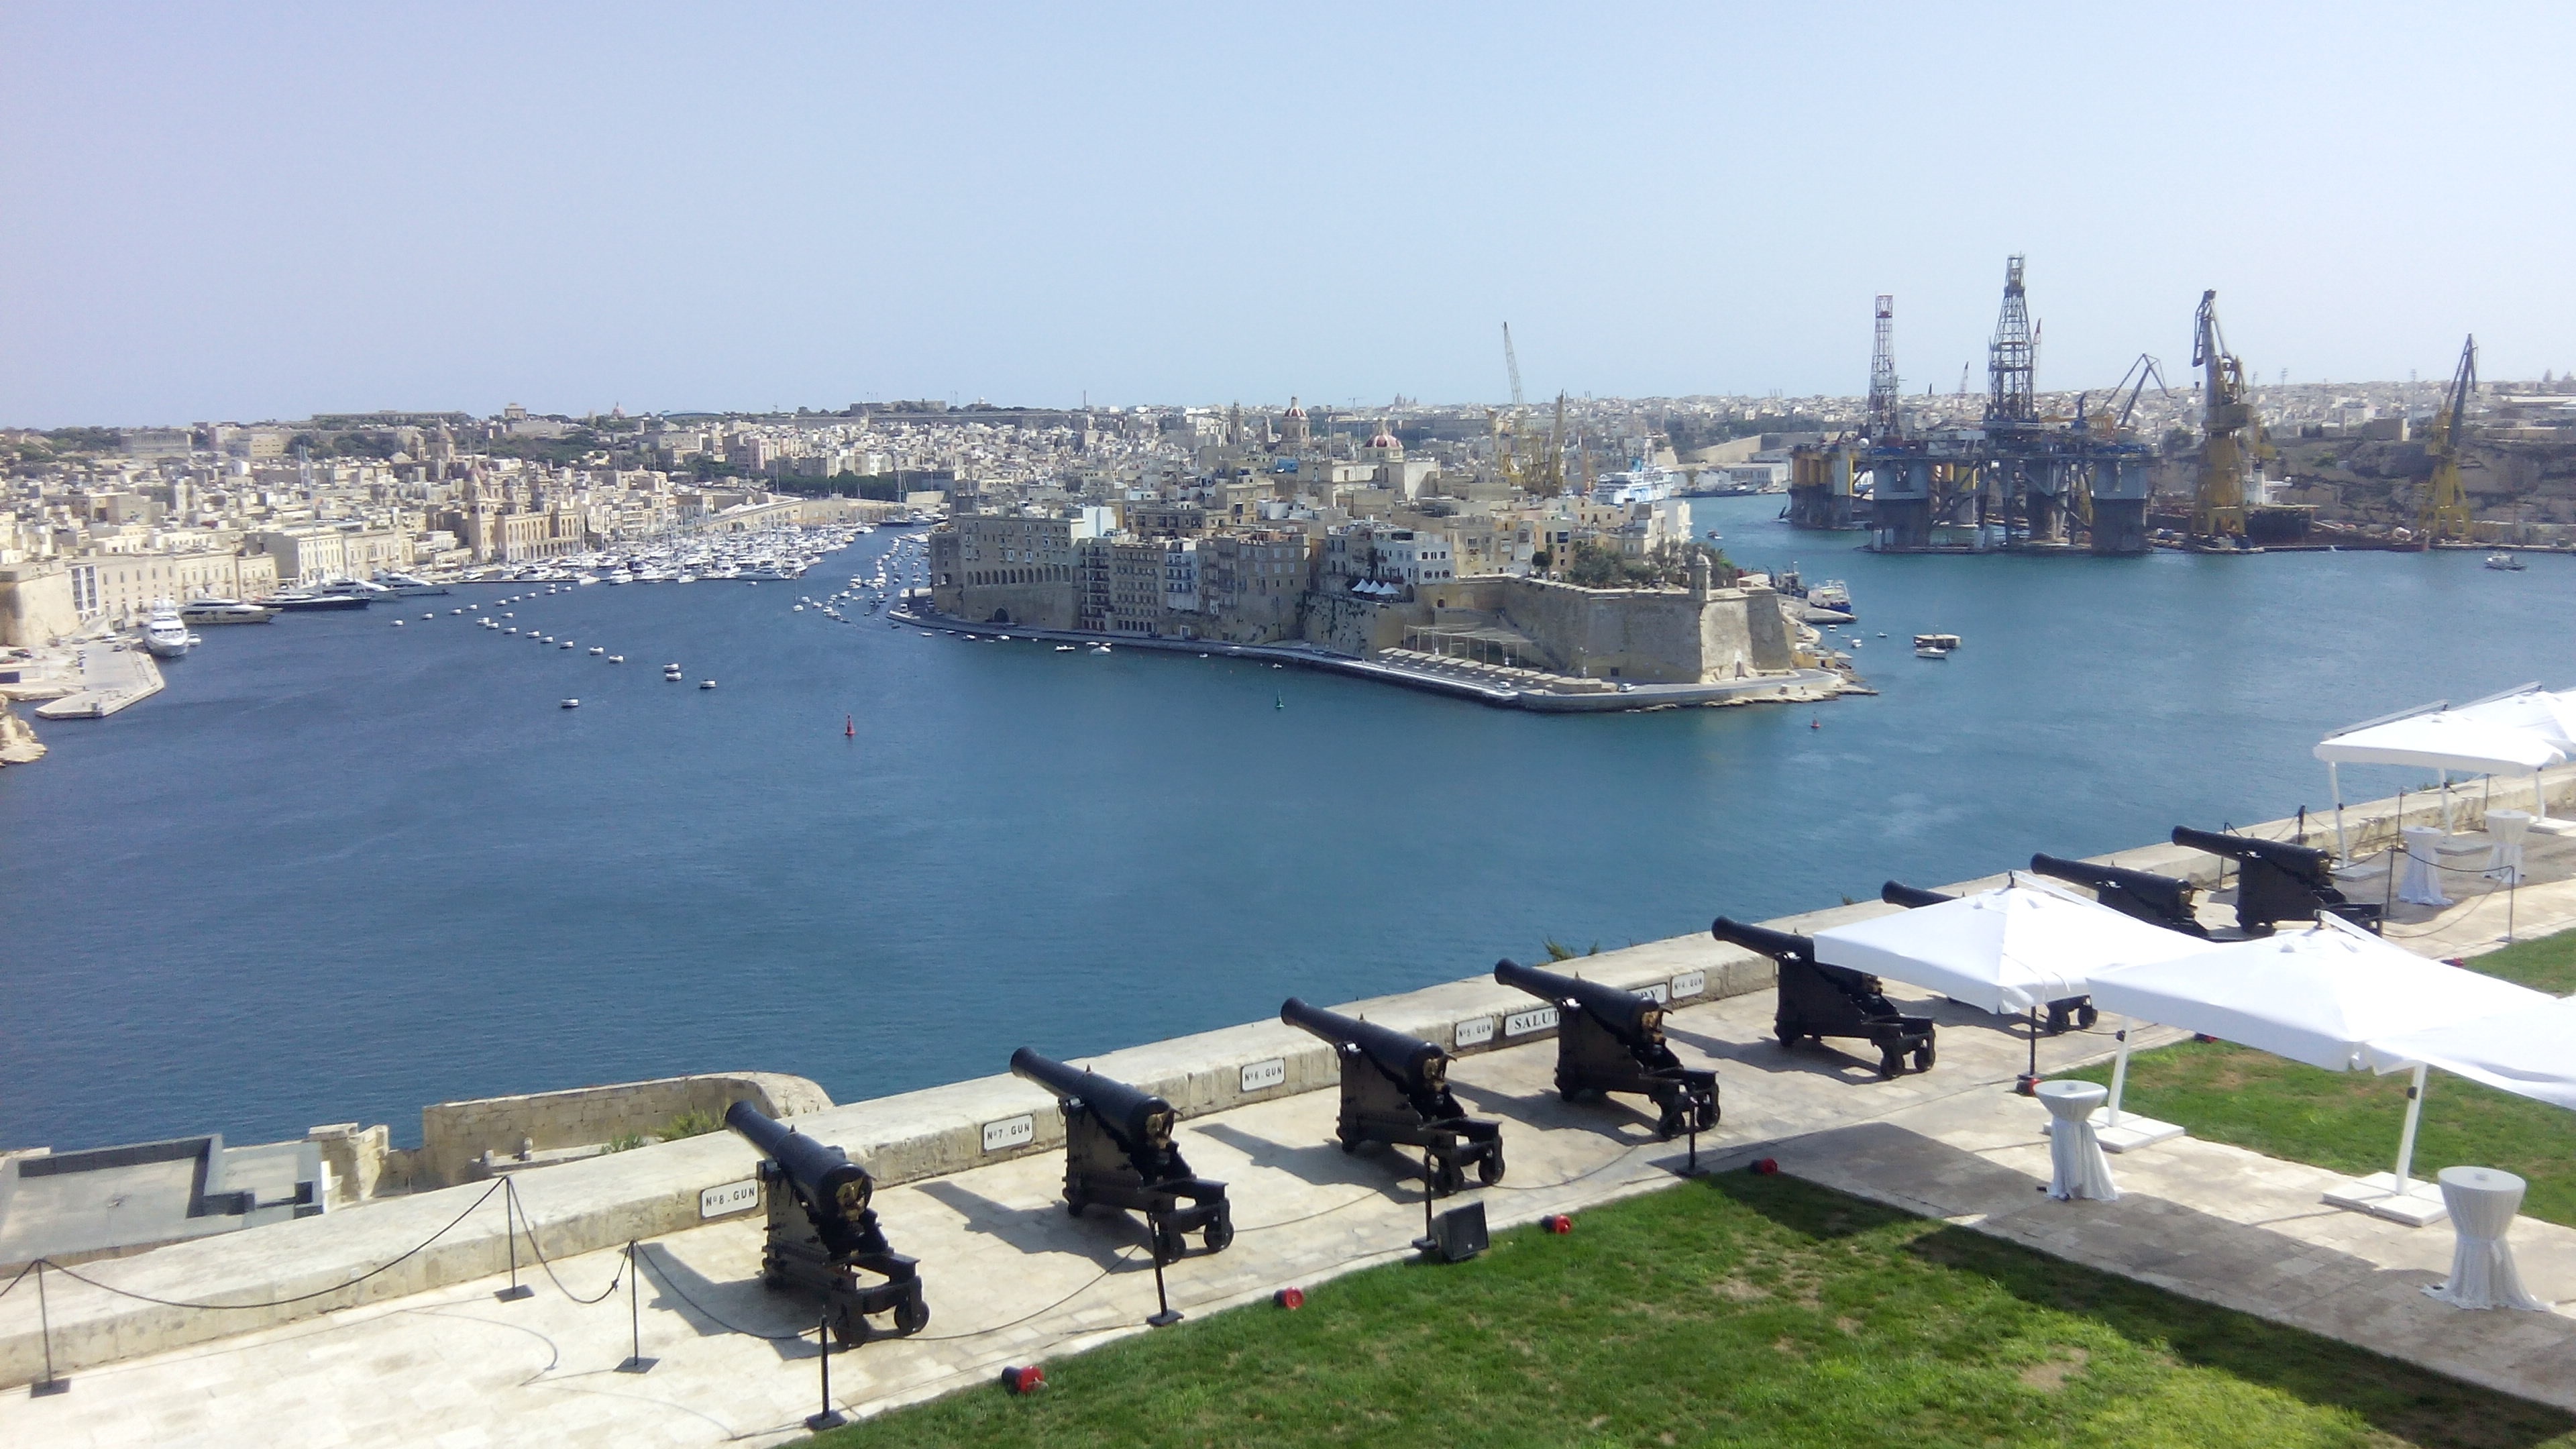
sea, coast, dock, travel, mediterranean, vehicle, bay, harbor, harbour, marina, port, infrastructure, cannon, malta, breakwater, valletta